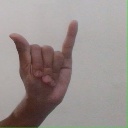
अक्षर: य